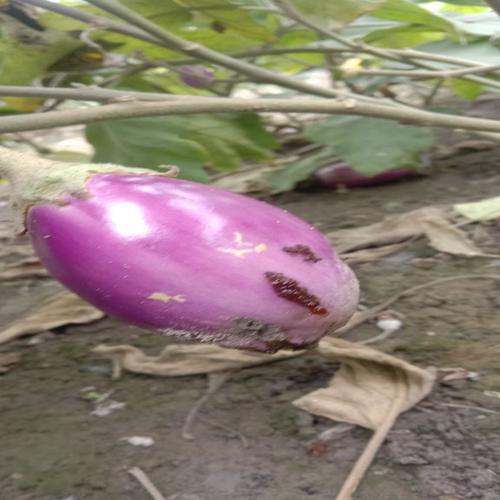
Label: Shoot and Fruit Borer